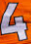
Number: 4